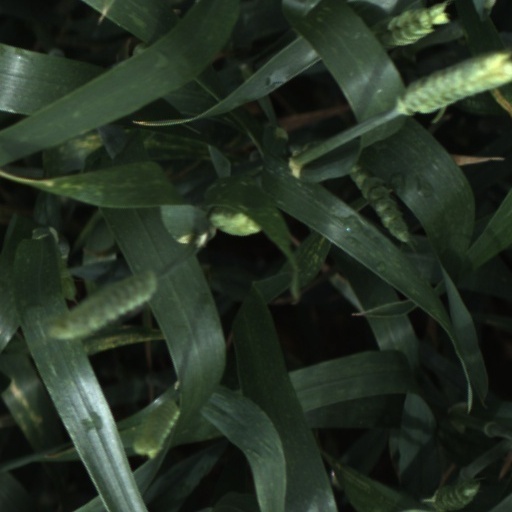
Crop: wheat